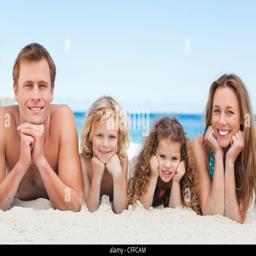
smiling family lying on the beach